Oxford, Connecticut

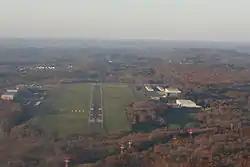
Waterbury-Oxford Airport

The town is bisected by Connecticut Route 67 that begins in Woodbridge and ends in New Milford. Route 188 runs through the Quaker Farms section of town. Other major roads in town are Route 34 along the Housatonic River (and which crosses the Housatonic into Monroe via the Stevenson Dam Bridge) and Route 42 in the eastern section of town.